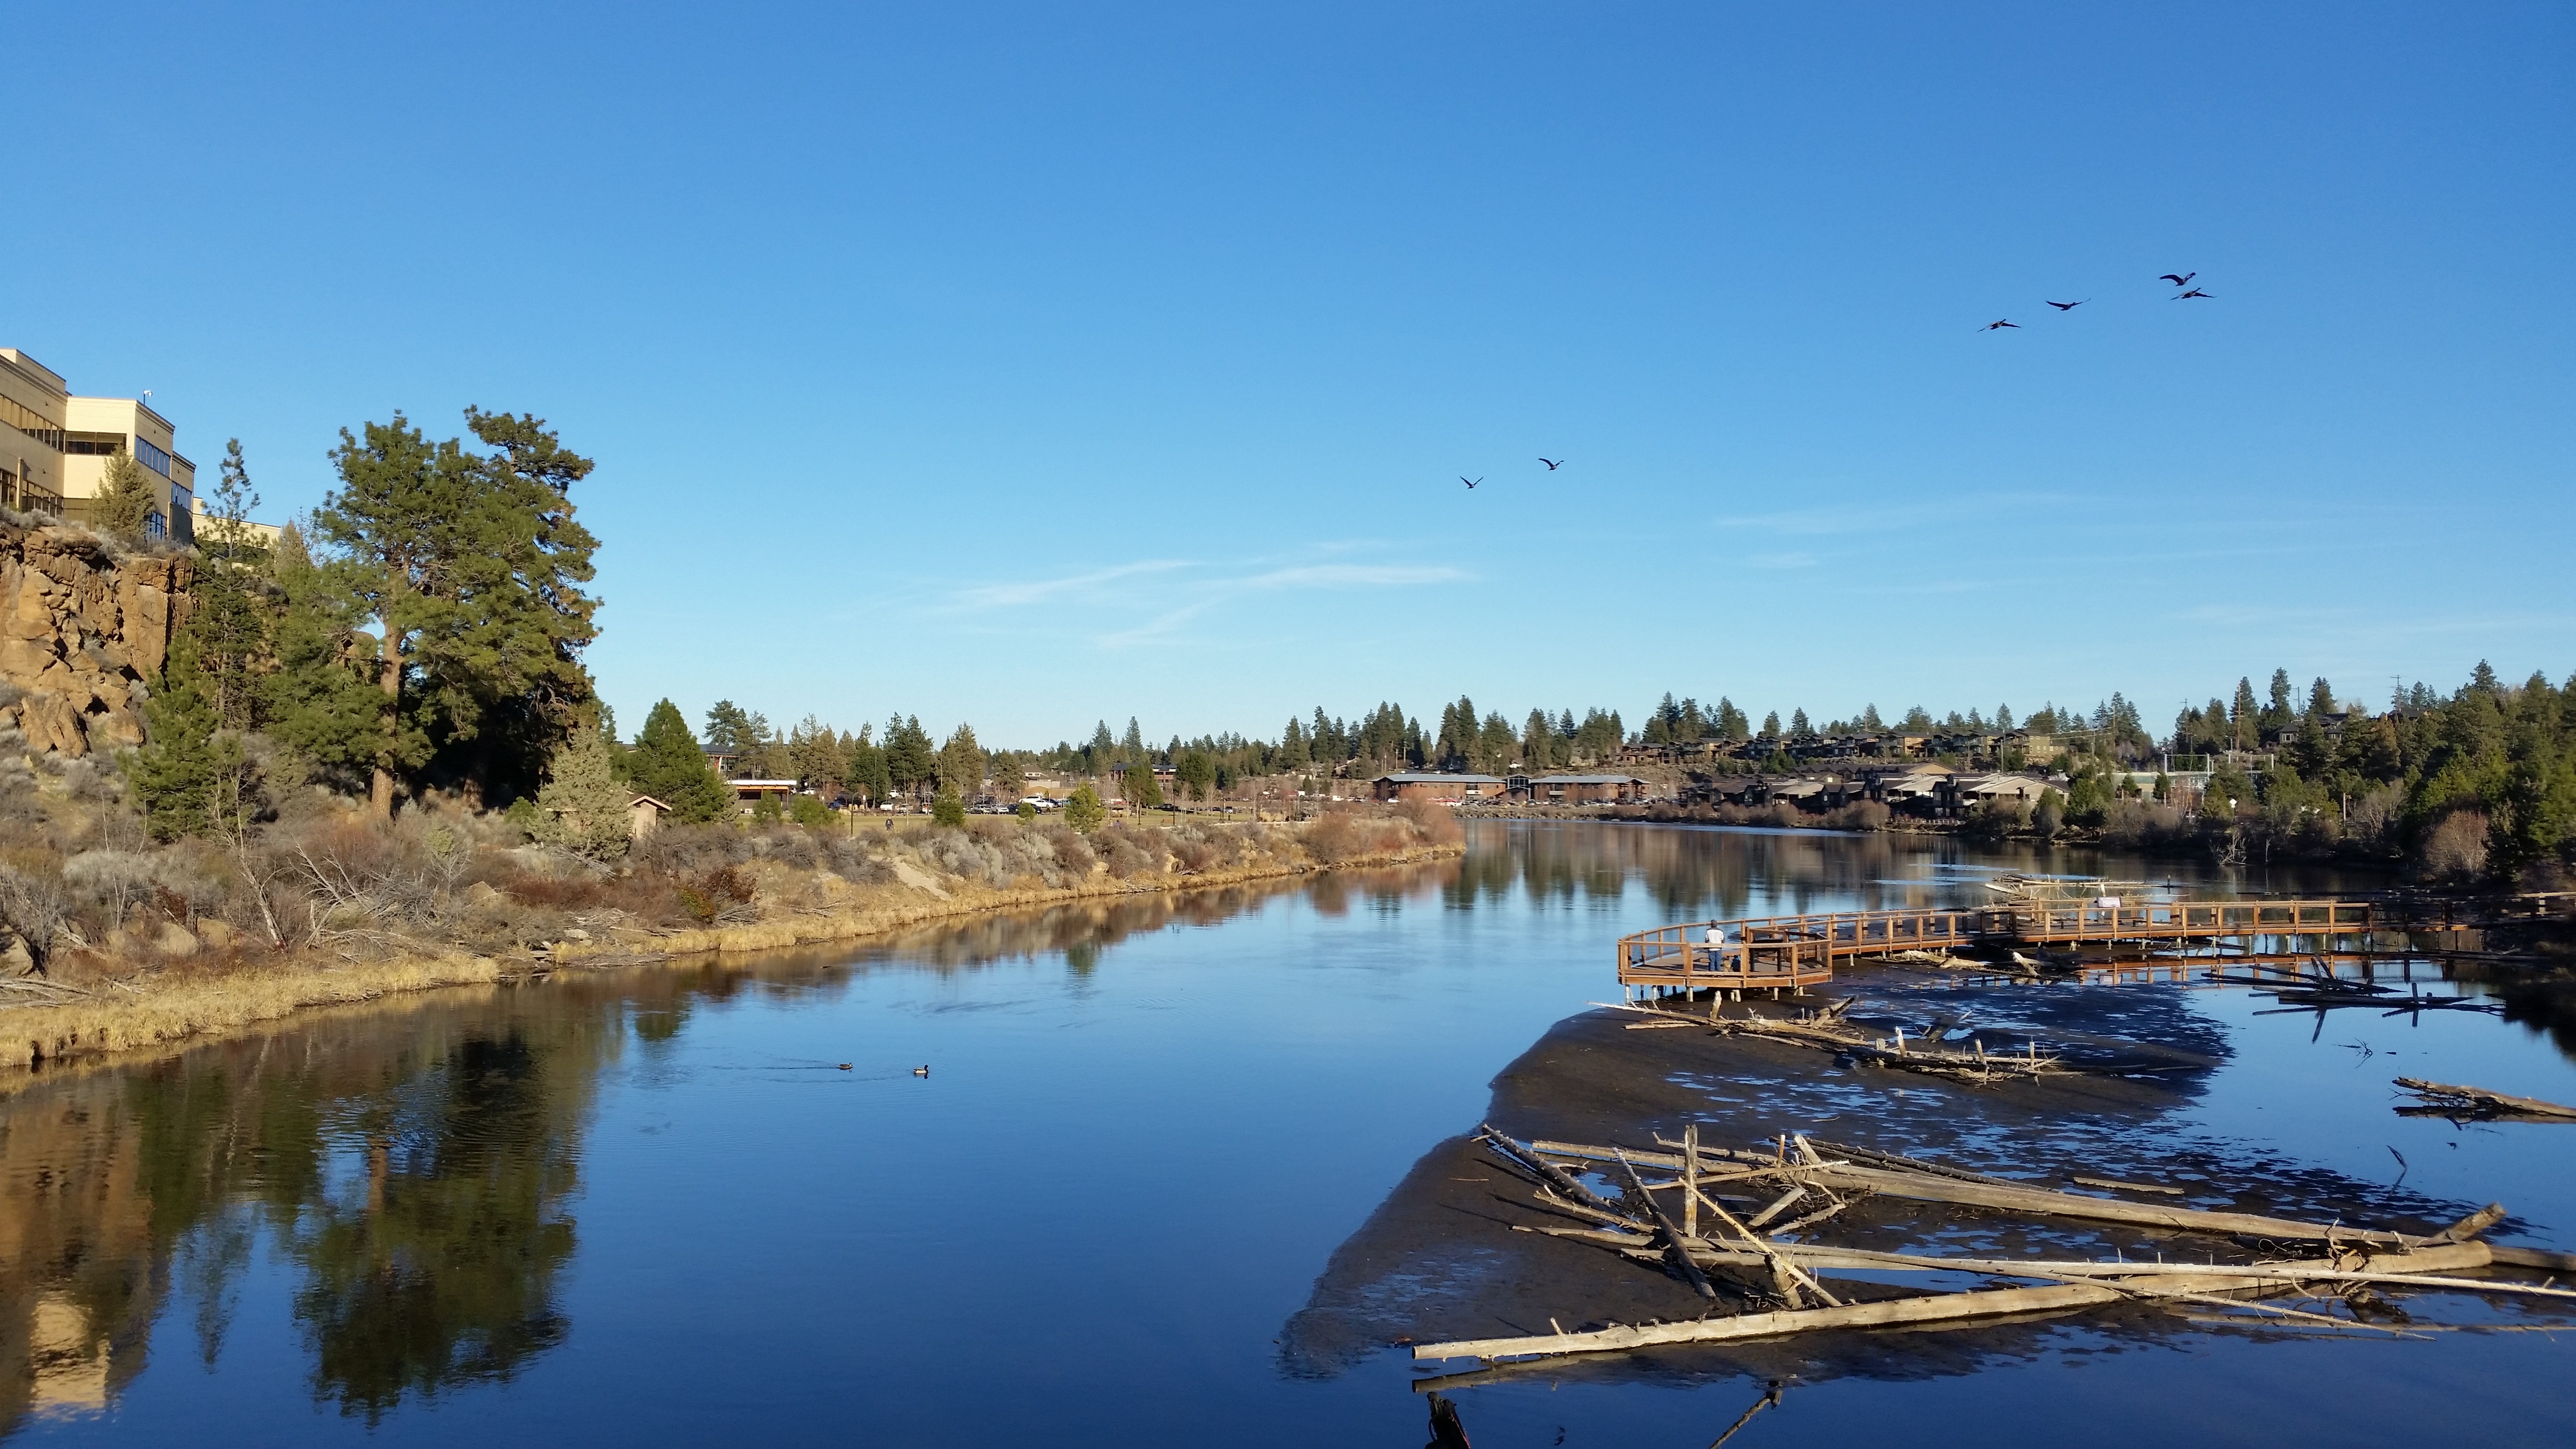
landscape, sea, water, nature, forest, outdoor, marsh, sky, sport, shore, lake, river, panorama, vacation, travel, recreation, reflection, scenic, scenery, bay, reservoir, waterway, trees, resort, picturesque, wetland, snowboarding, oregon